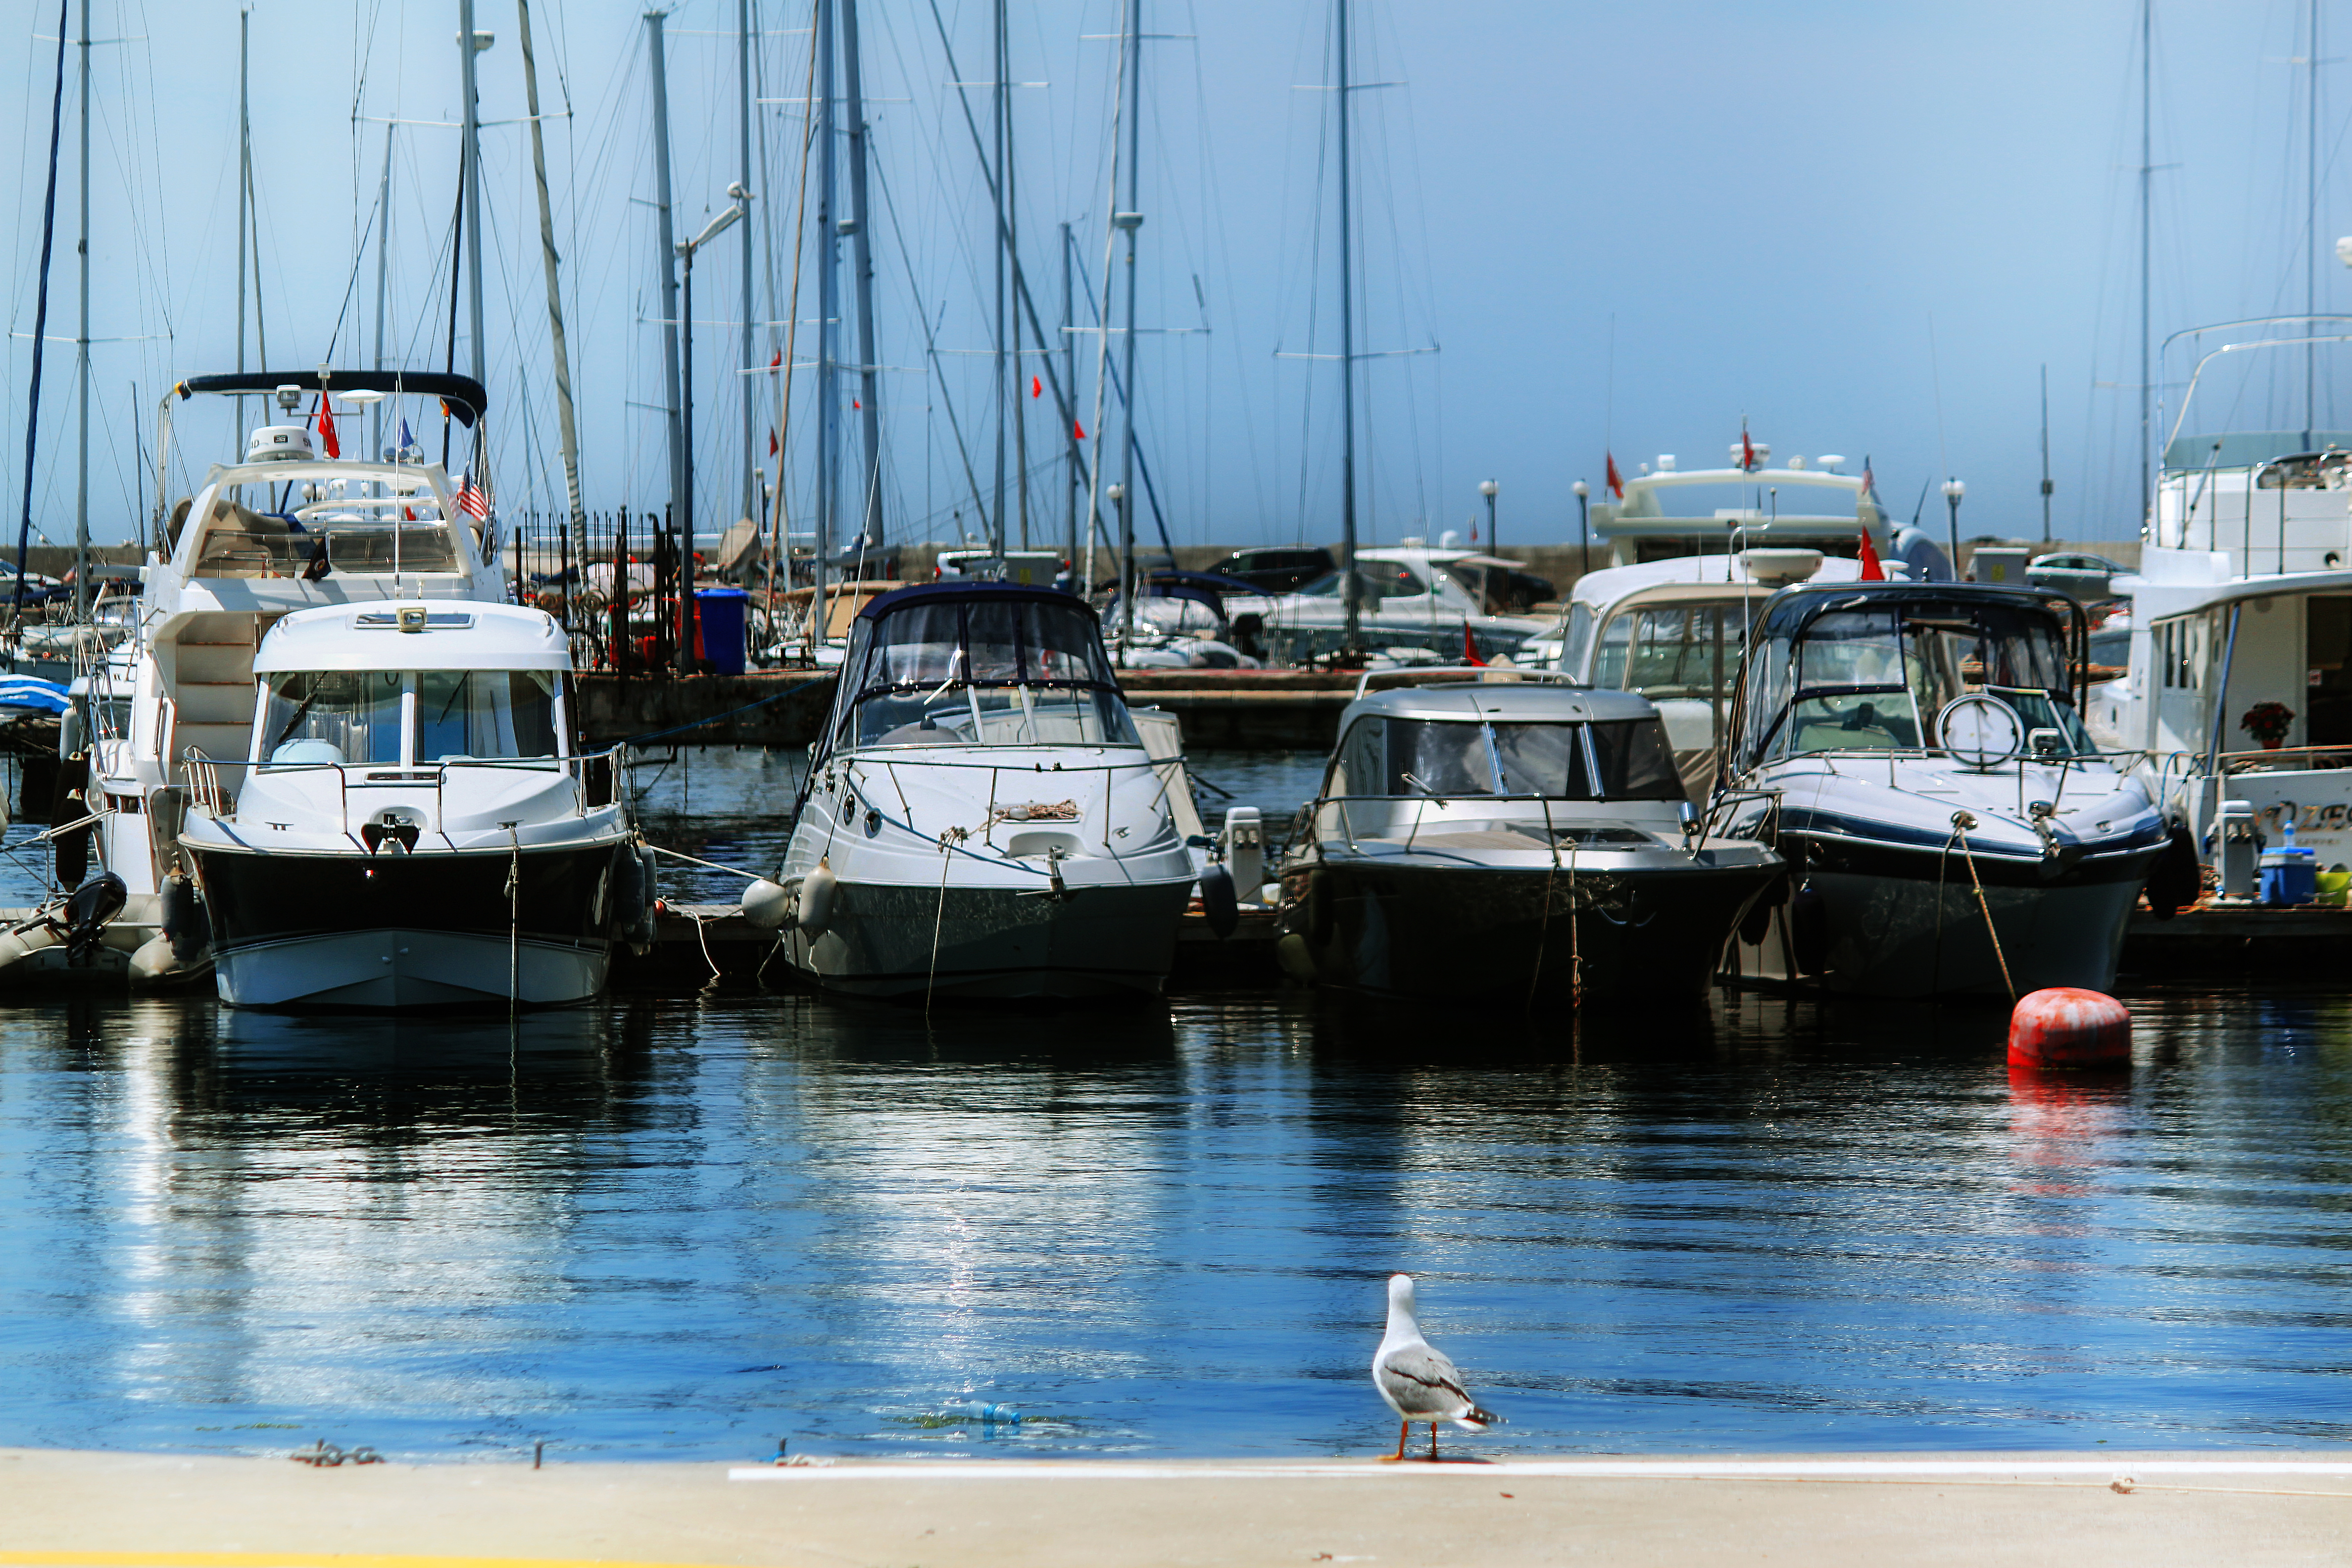
sea, water, dock, boat, reflection, vehicle, seascape, harbor, marina, sailboat, waterway, 100faves, watercraft, saariysqualitypictures